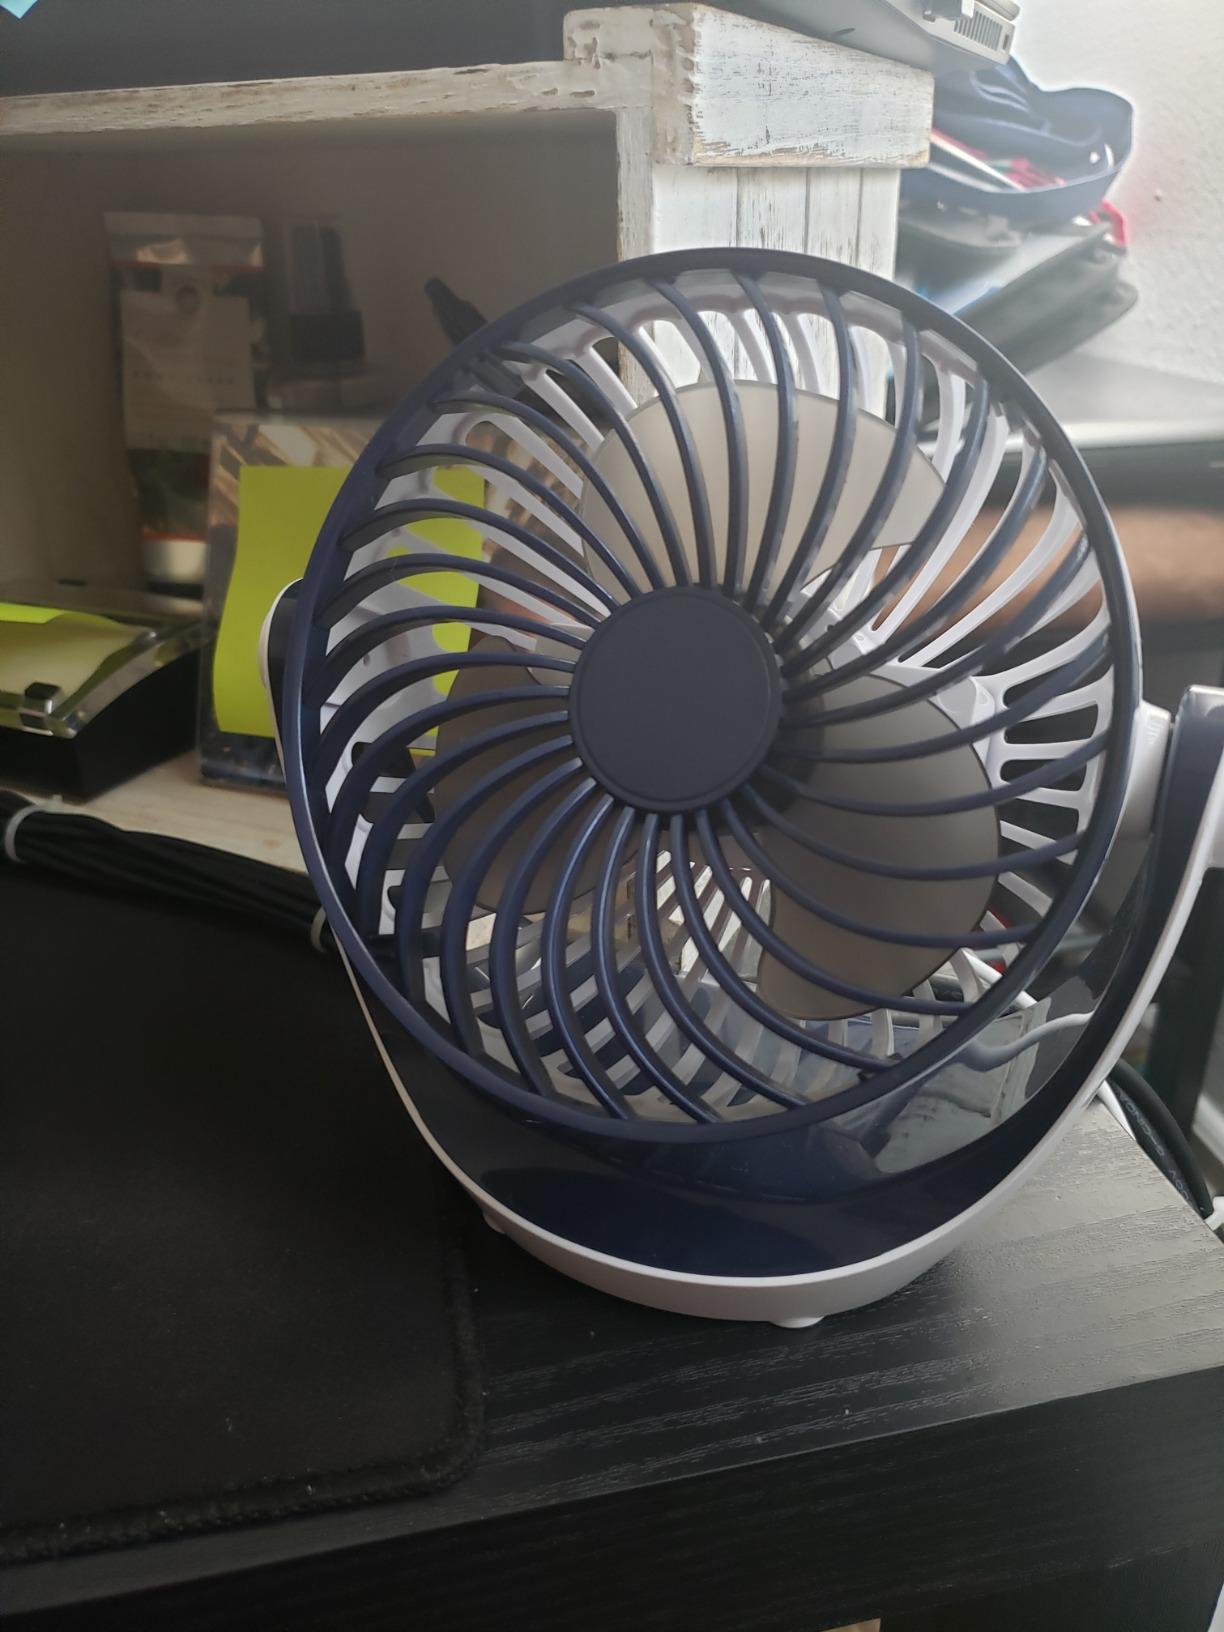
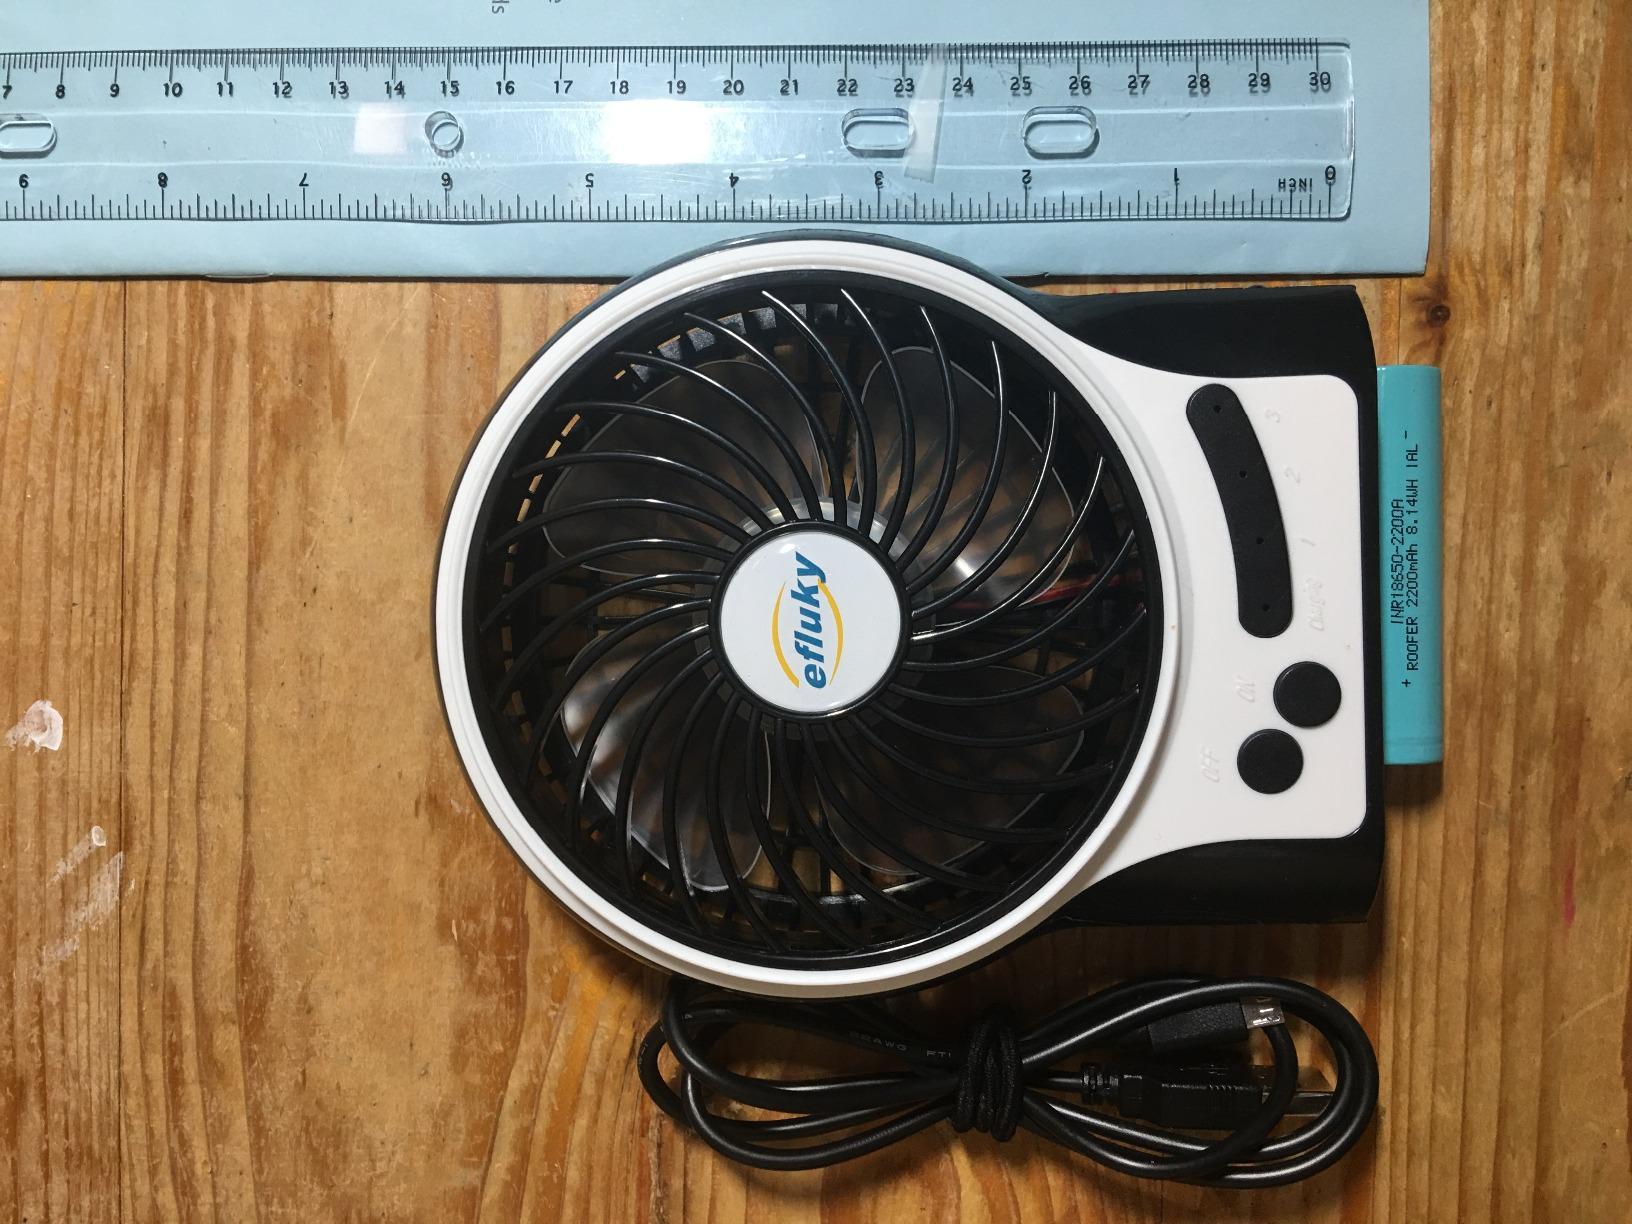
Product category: fan
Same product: no